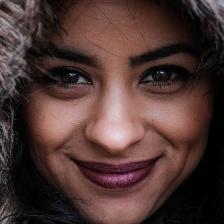
Label: faces